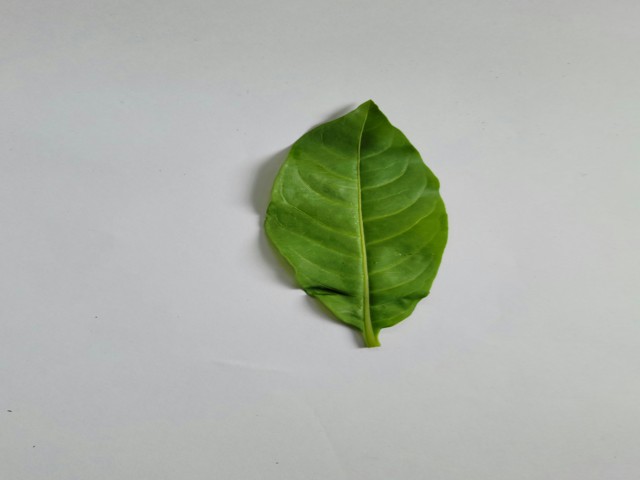
Plant: sarpagandha